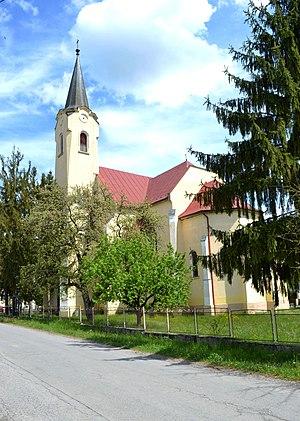
Sušany est un village de Slovaquie situé dans la région de Banská Bystrica.